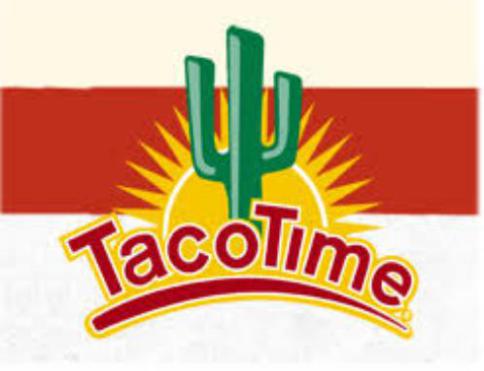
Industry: Food